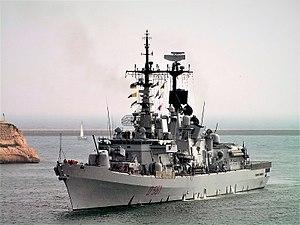
Le Francesco Mimbelli (D 561) est un destroyer lance-missiles de la marine militaire italienne. Il s'agit du deuxième et dernier bâtiment de la classe Luigi Durand de la Penne.
La classe Luigi Durand de la Penne est la quatrième classe de destroyers italiens construite après-guerre pour la marine de guerre italienne.